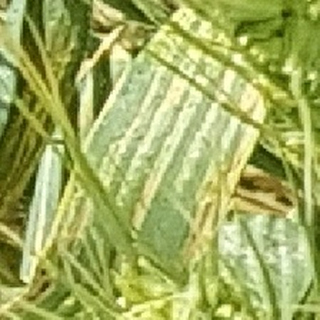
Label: wheat_yellow_rust